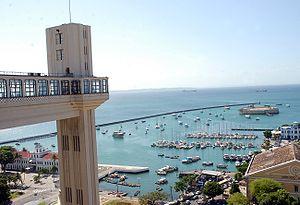
La baie de Tous les Saints, située dans l'État de Bahia, est la plus grande baie du Brésil. C'est d'elle que provient le nom de la capitainerie, de la province et de l'État. Sa surface est de 1 052 km², et sa profondeur va jusqu'à 42 mètres, avec une visibilité de plongée entre 10 et 20 mètres.